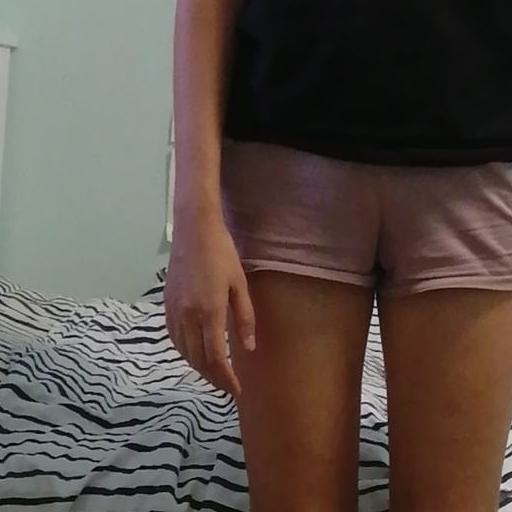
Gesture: no_gesture